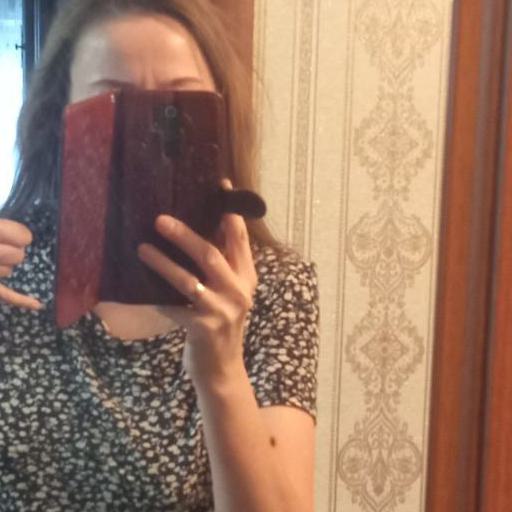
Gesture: no_gesture